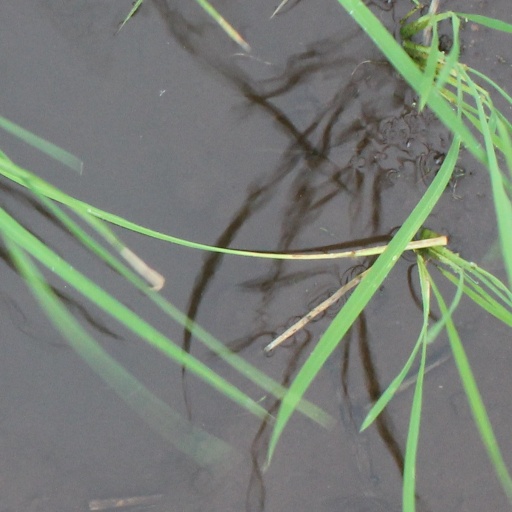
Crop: rice